Estelita Rodriguez

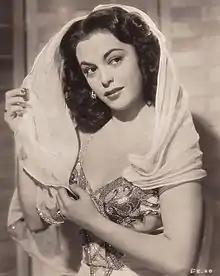
Rodriguez in 1950

Estelita Rodriguez (July 2, 1925–March 12, 1966) was a Cuban actress best known for her roles in many Westerns with Roy Rogers for Republic Pictures, as well as her role in Howard Hawks' "Rio Bravo". Her birth date was in dispute; studio biographies claimed 1928, but her wedding announcement of May 1945 cited her age as 19 as certified before a superior court judge, which would place her year of birth at 1925.